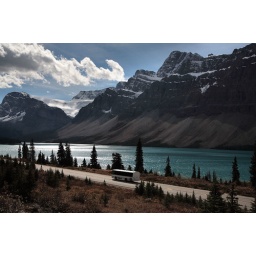
this road built in 1940 runs from Lake Loiuse to Jasper through some amazing mountain scenery